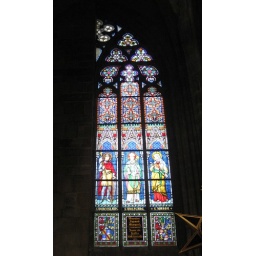
Another beautiful stained glass window in St. Vitus's Cathedral -- and yes, it's only half a window...but fully stunning.